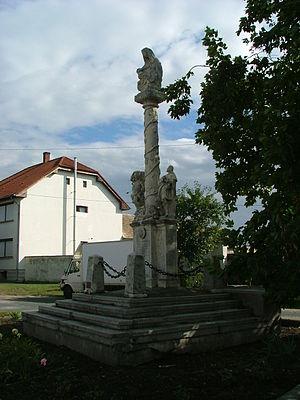
Hegykő est un village et une commune du comitat de Győr-Moson-Sopron en Hongrie.